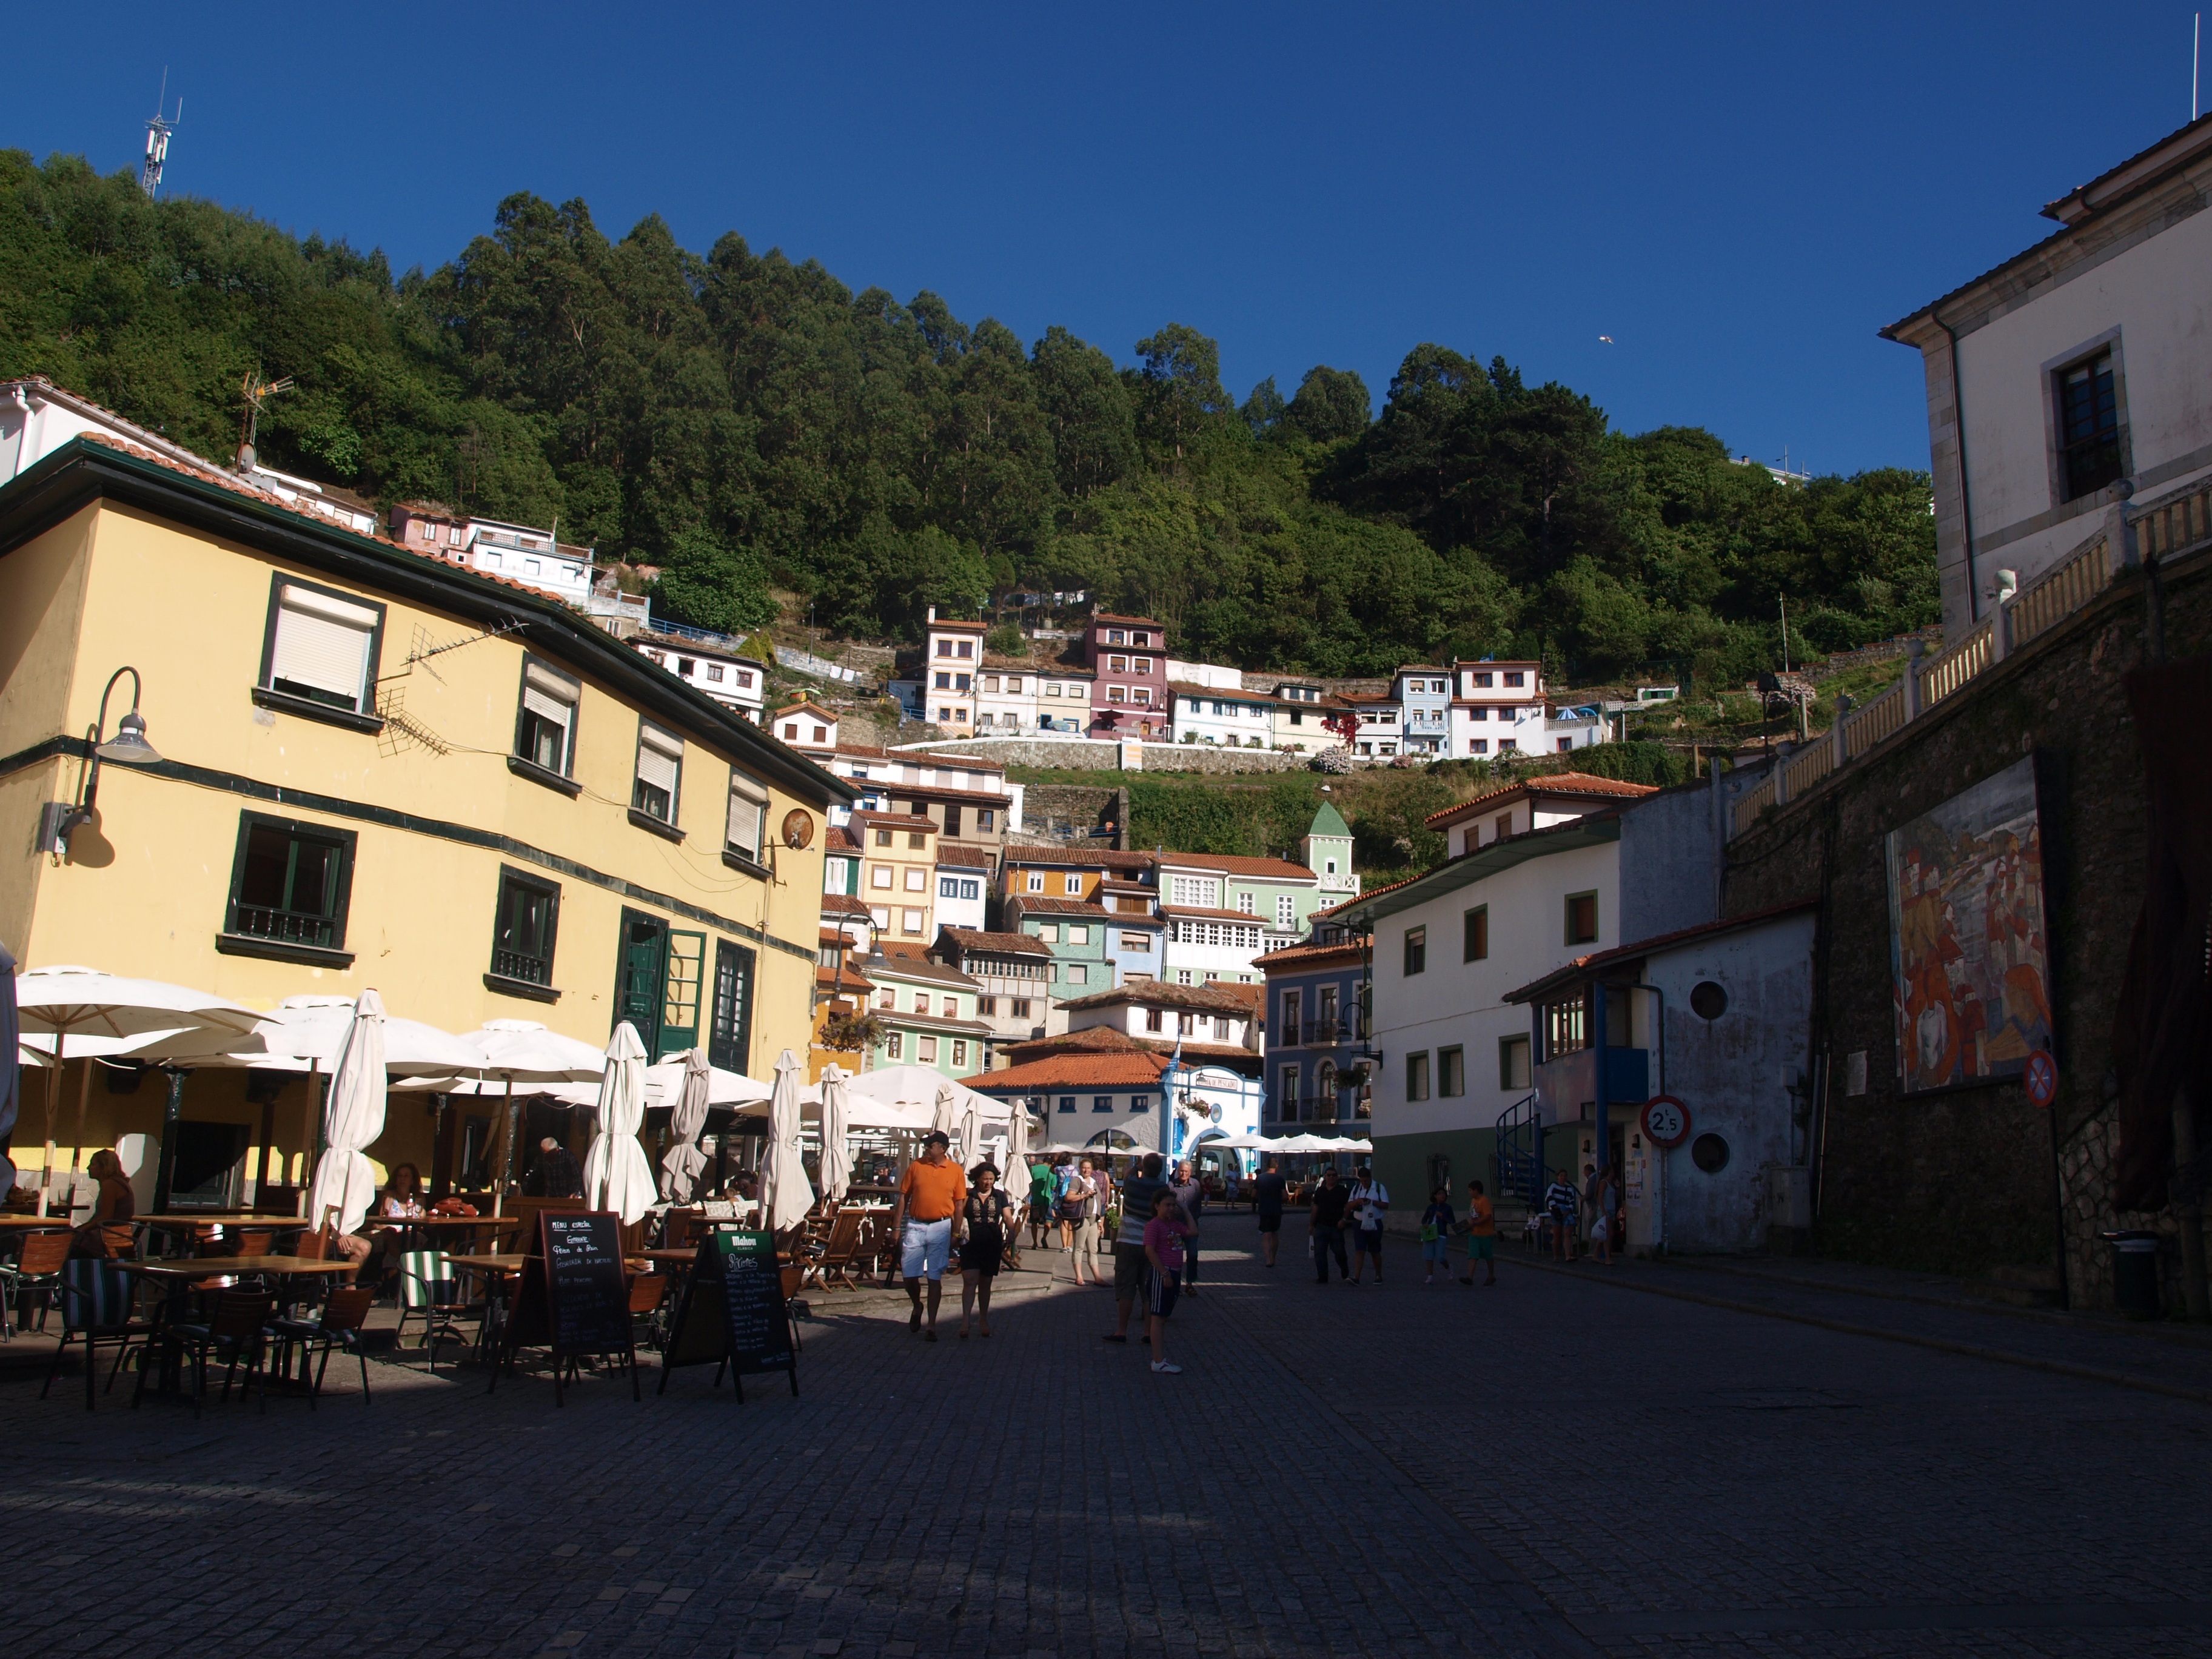
road, street, town, city, vacation, travel, village, tourism, infrastructure, houses, asturias, cudillero, neighbourhood, residential area, human settlement